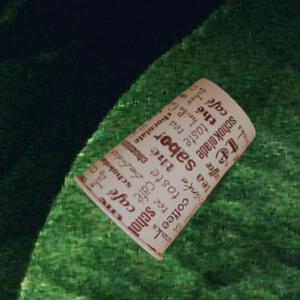
Label: cups